Bad Blood (video game)

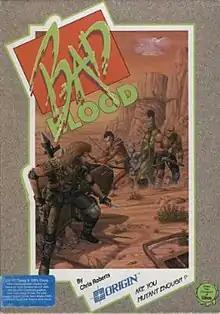
Cover art by Larry Elmore

Bad Blood is a top-view, post-apocalyptic action role-playing game from 1990.